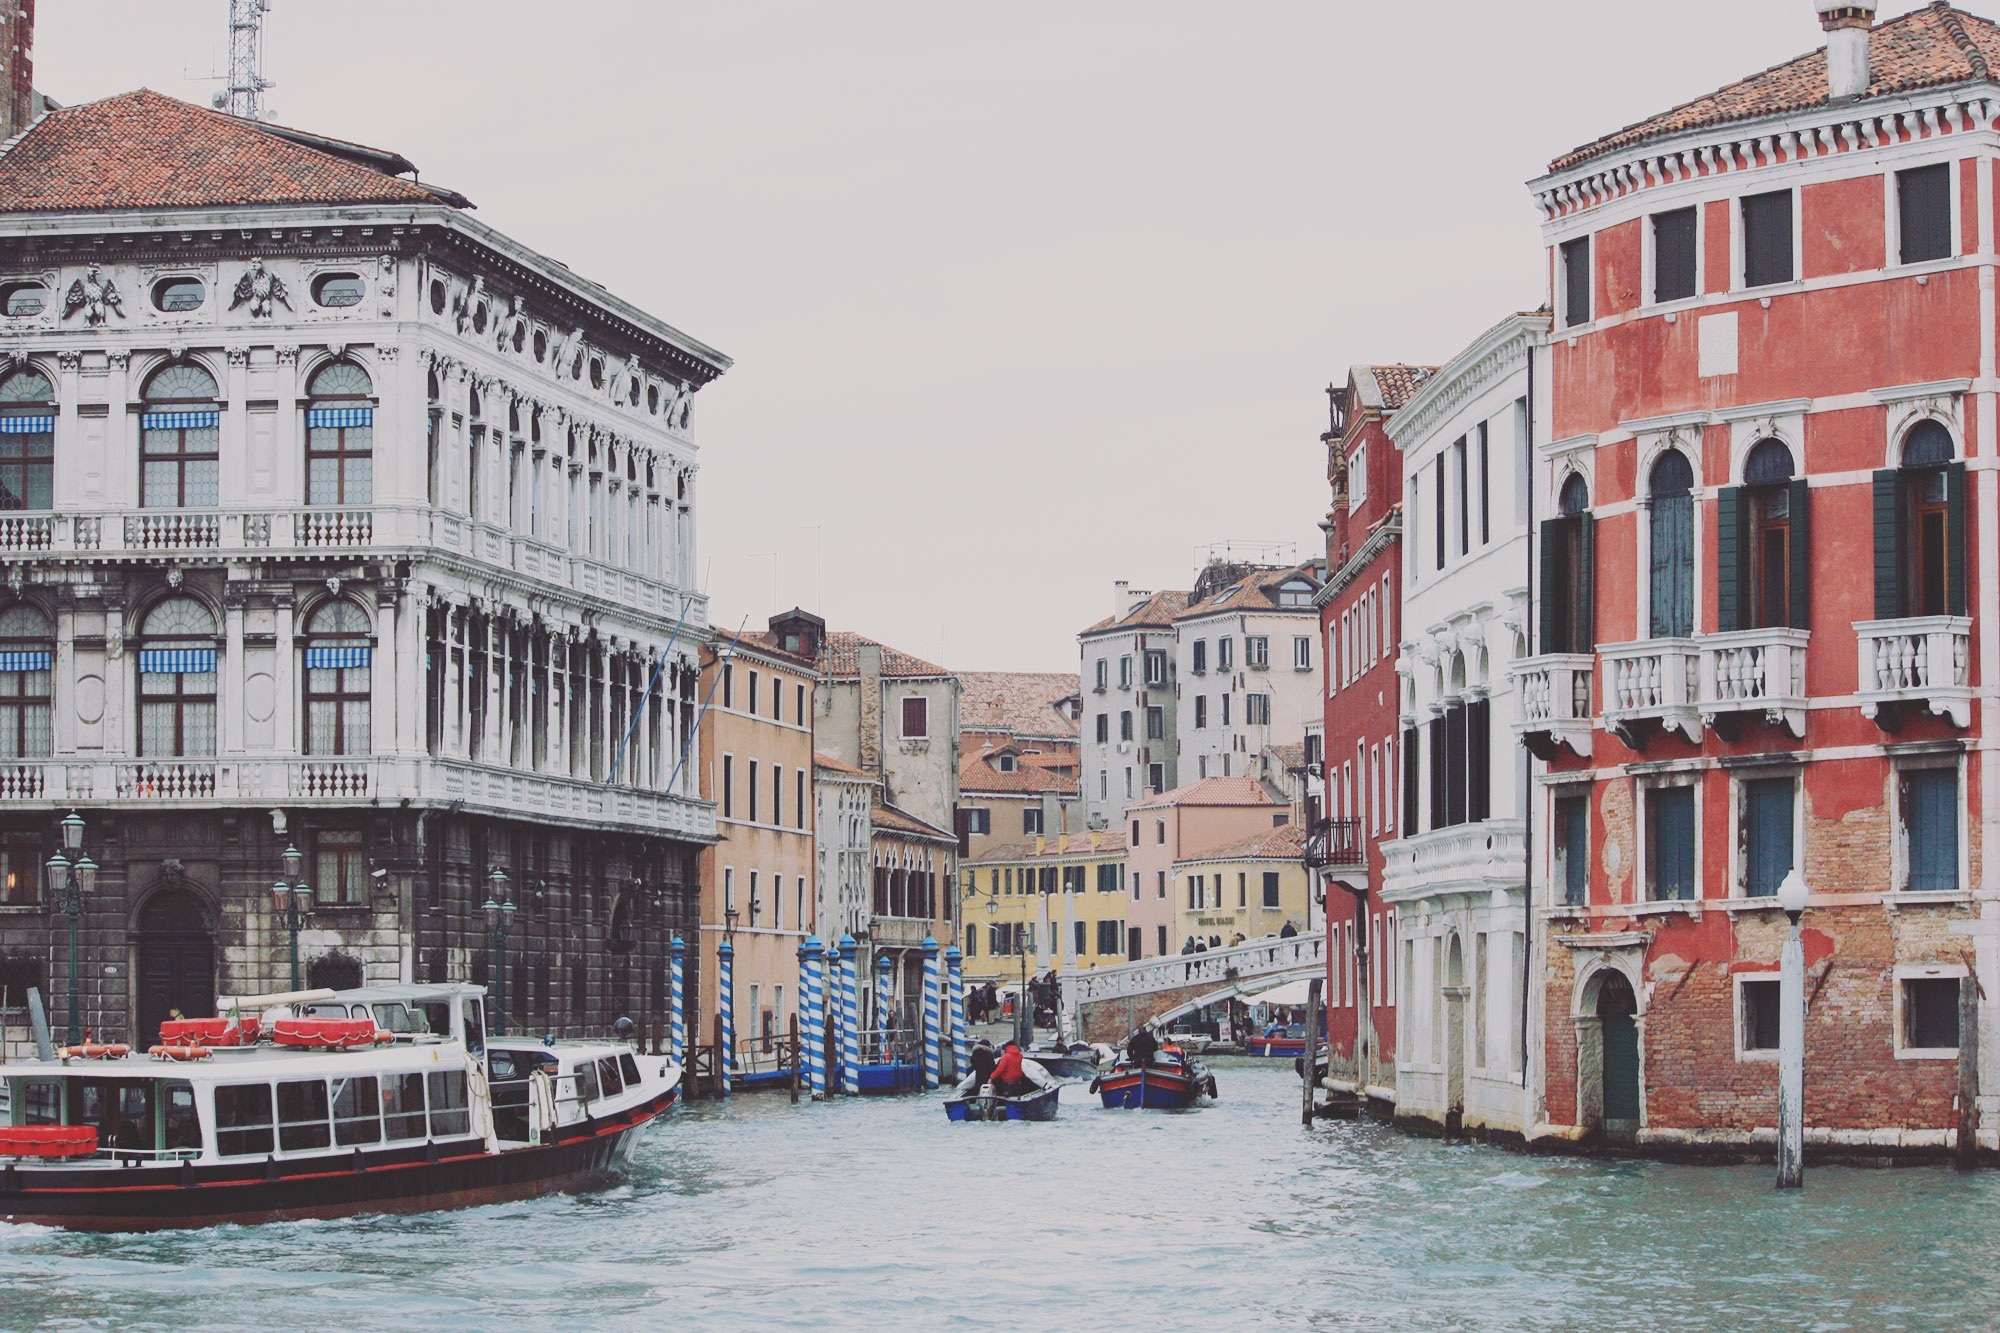
water, architecture, boat, house, town, building, old, city, canal, cityscape, travel, vehicle, scenic, facade, tourism, waterway, body of water, channel, gondola, water boats, geographical feature